Felicianus of Musti

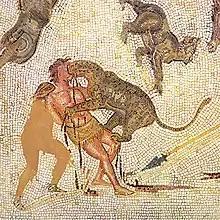
A Donatist punishment

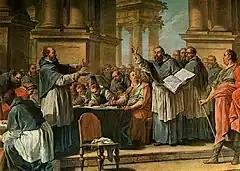
St. Augustine arguing with Donatists

Felicianus of Musti (also known as Felician or Felixianus) was a bishop of Musti in Numidia, Roman North Africa, involved in the Donatist controversy of the 4th century. He is known to history through the writings of Augustine of Hippo Regius.